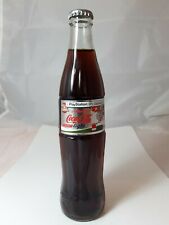
Waste category: glass